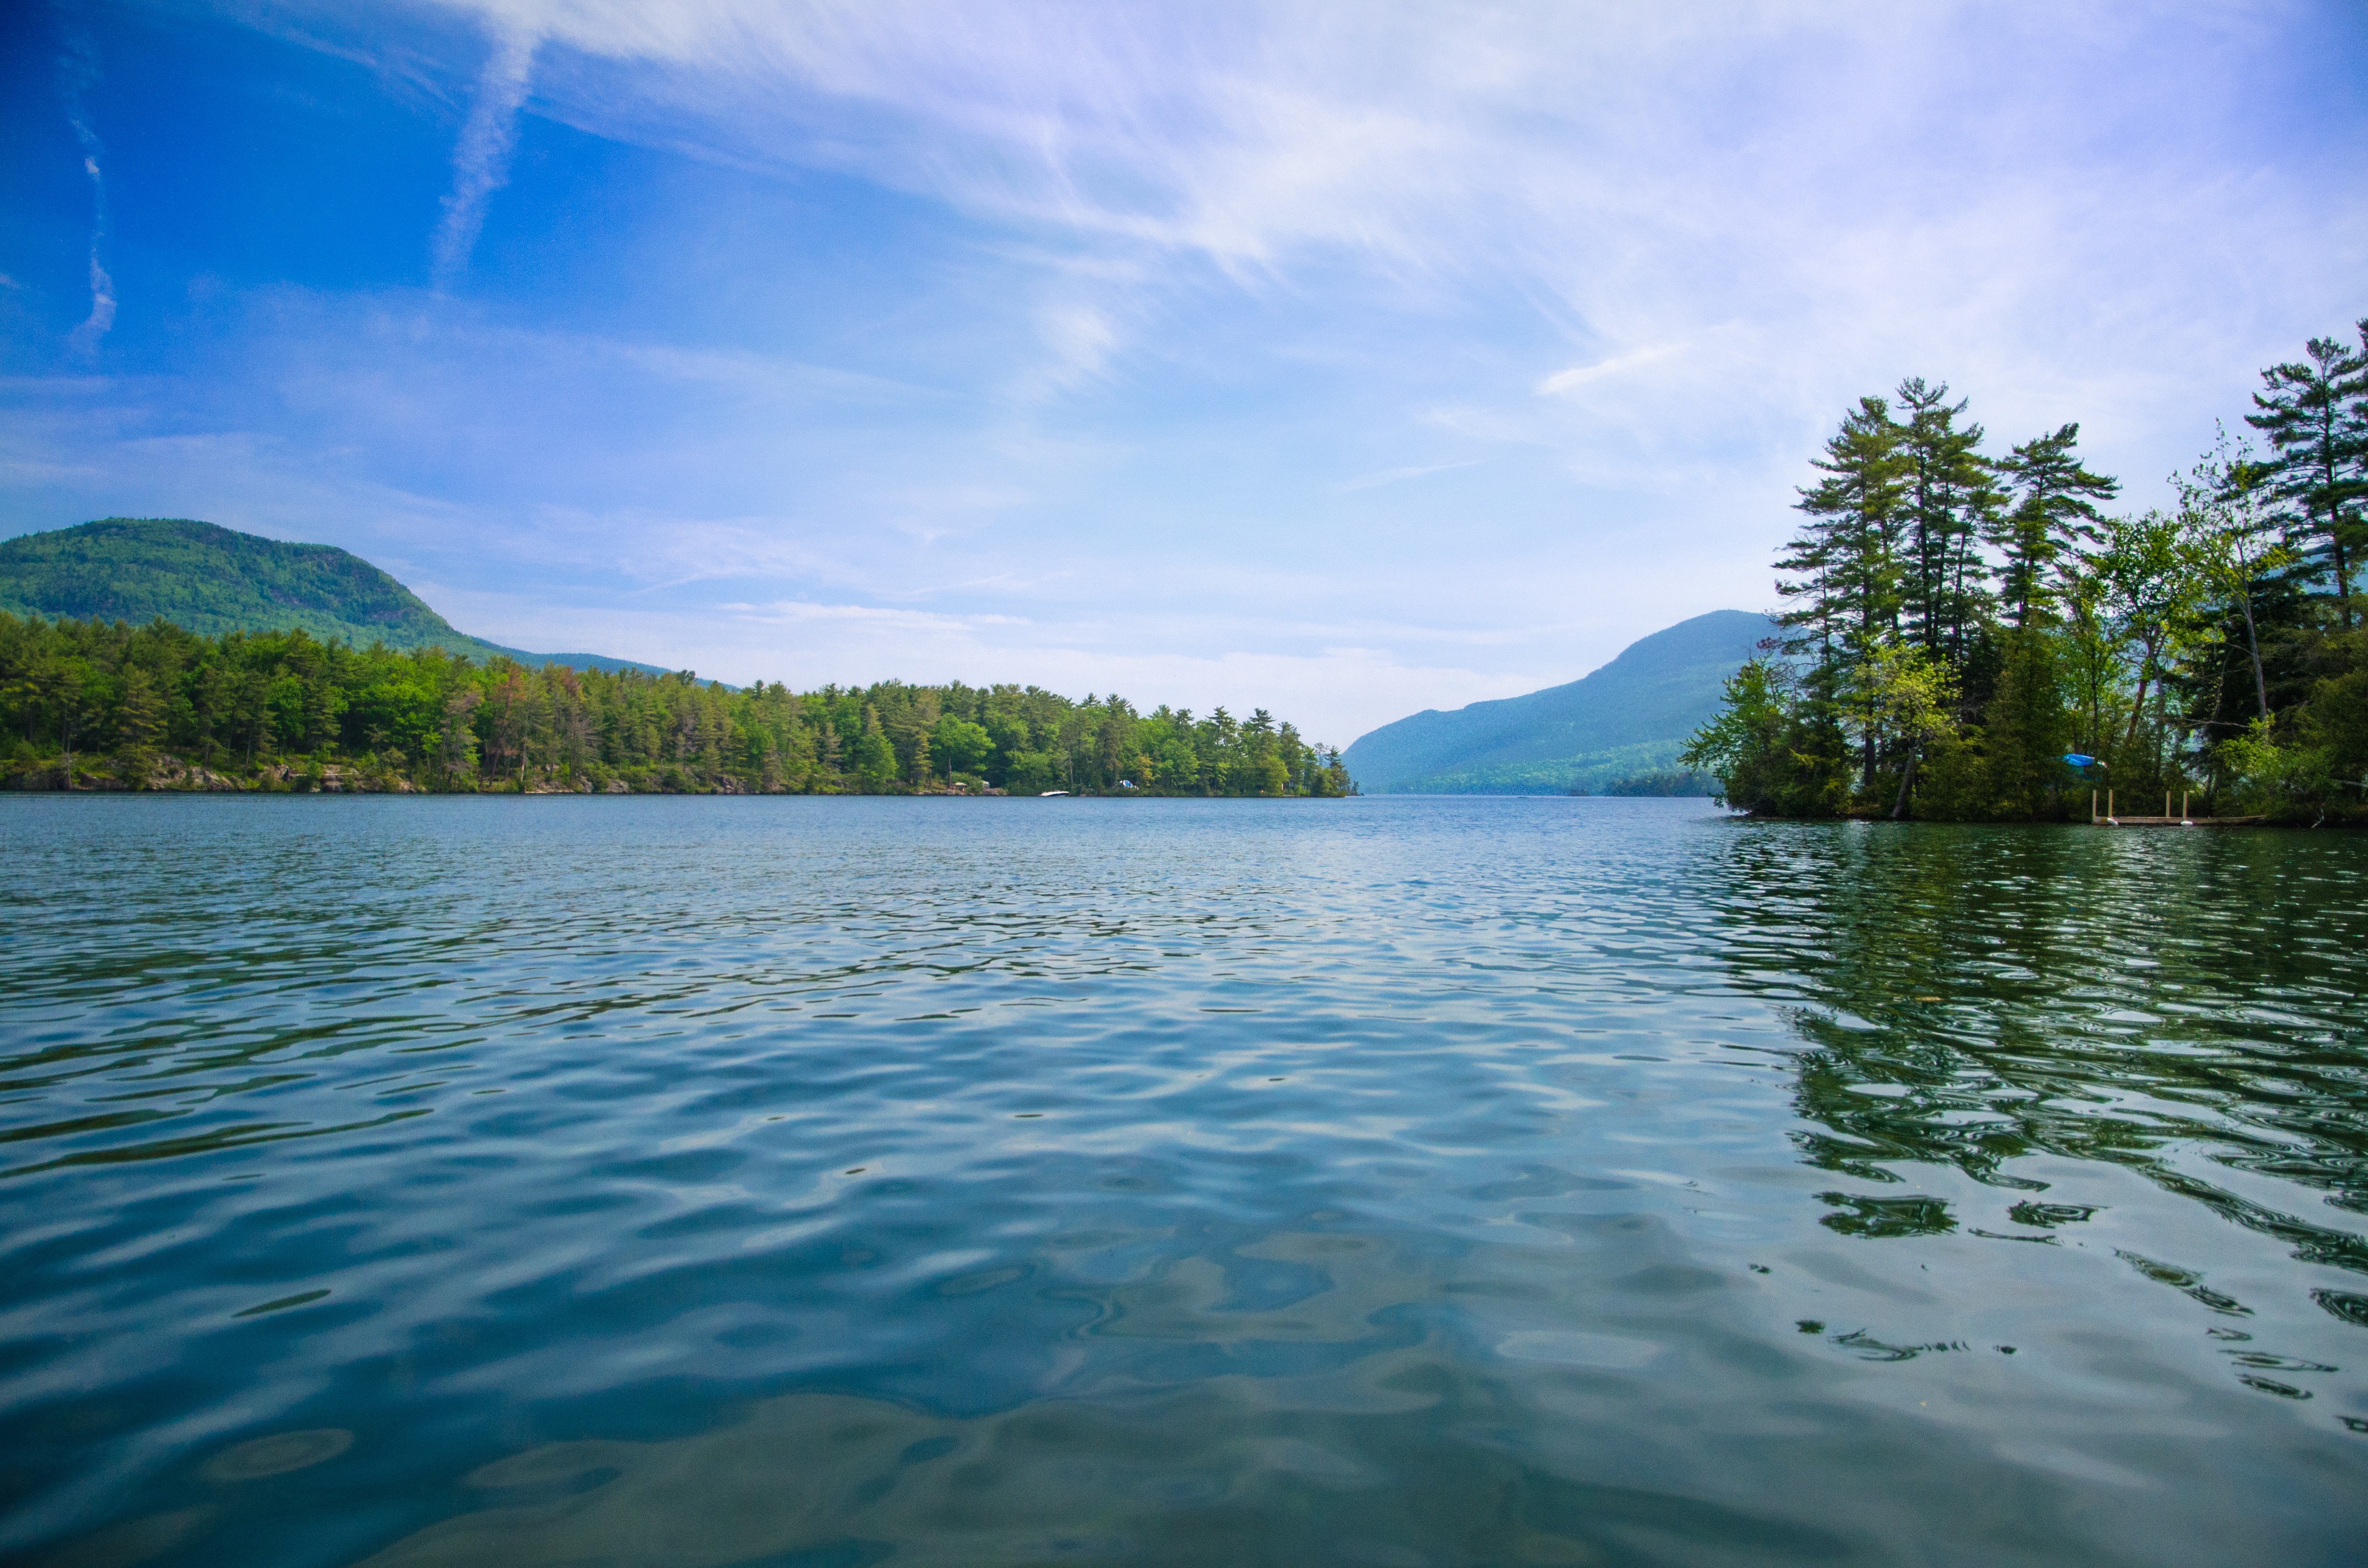
water, lake, river, reflection, lagoon, bay, reservoir, body of water, boating, loch